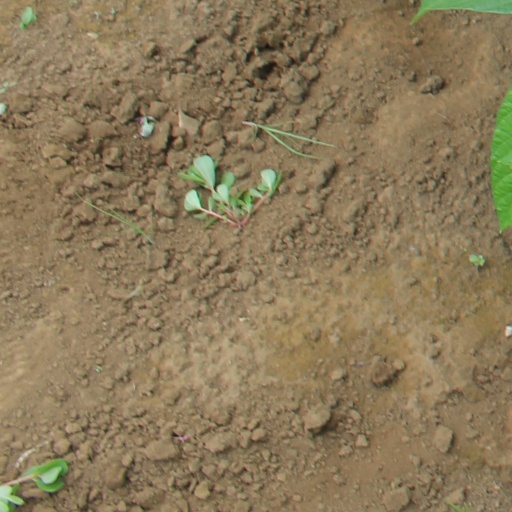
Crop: soybean